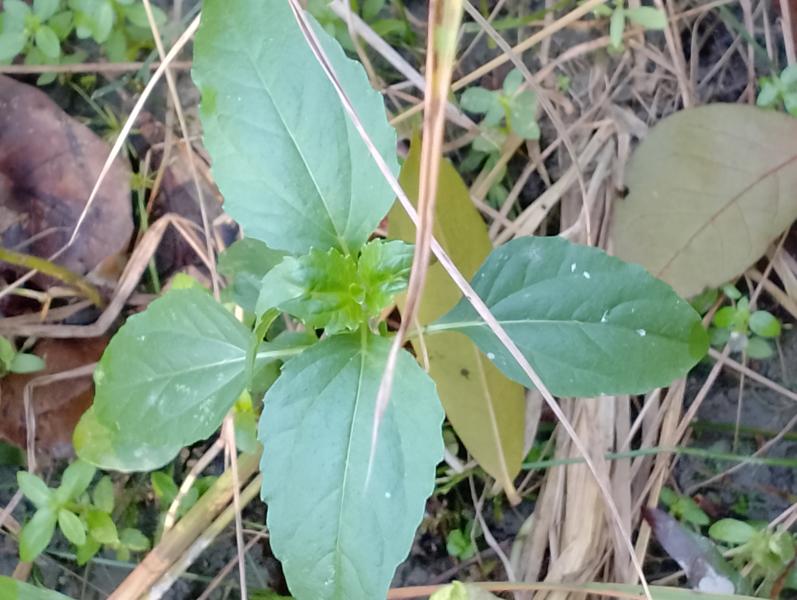
Weed species: Synedrella nodiflora